Maria Antònia Canals

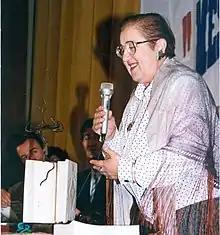
1994

Maria Antònia Canals (15 November 1930 – 29 April 2022) was a Spanish mathematician. Her work in recreational mathematics served as the basis for the eponymous Canals Project. Among other honors, she has been awarded the Creu de Sant Jordi and the .